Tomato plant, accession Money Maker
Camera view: horizontal (90 deg, fisheye); turntable rotation: 240 degrees
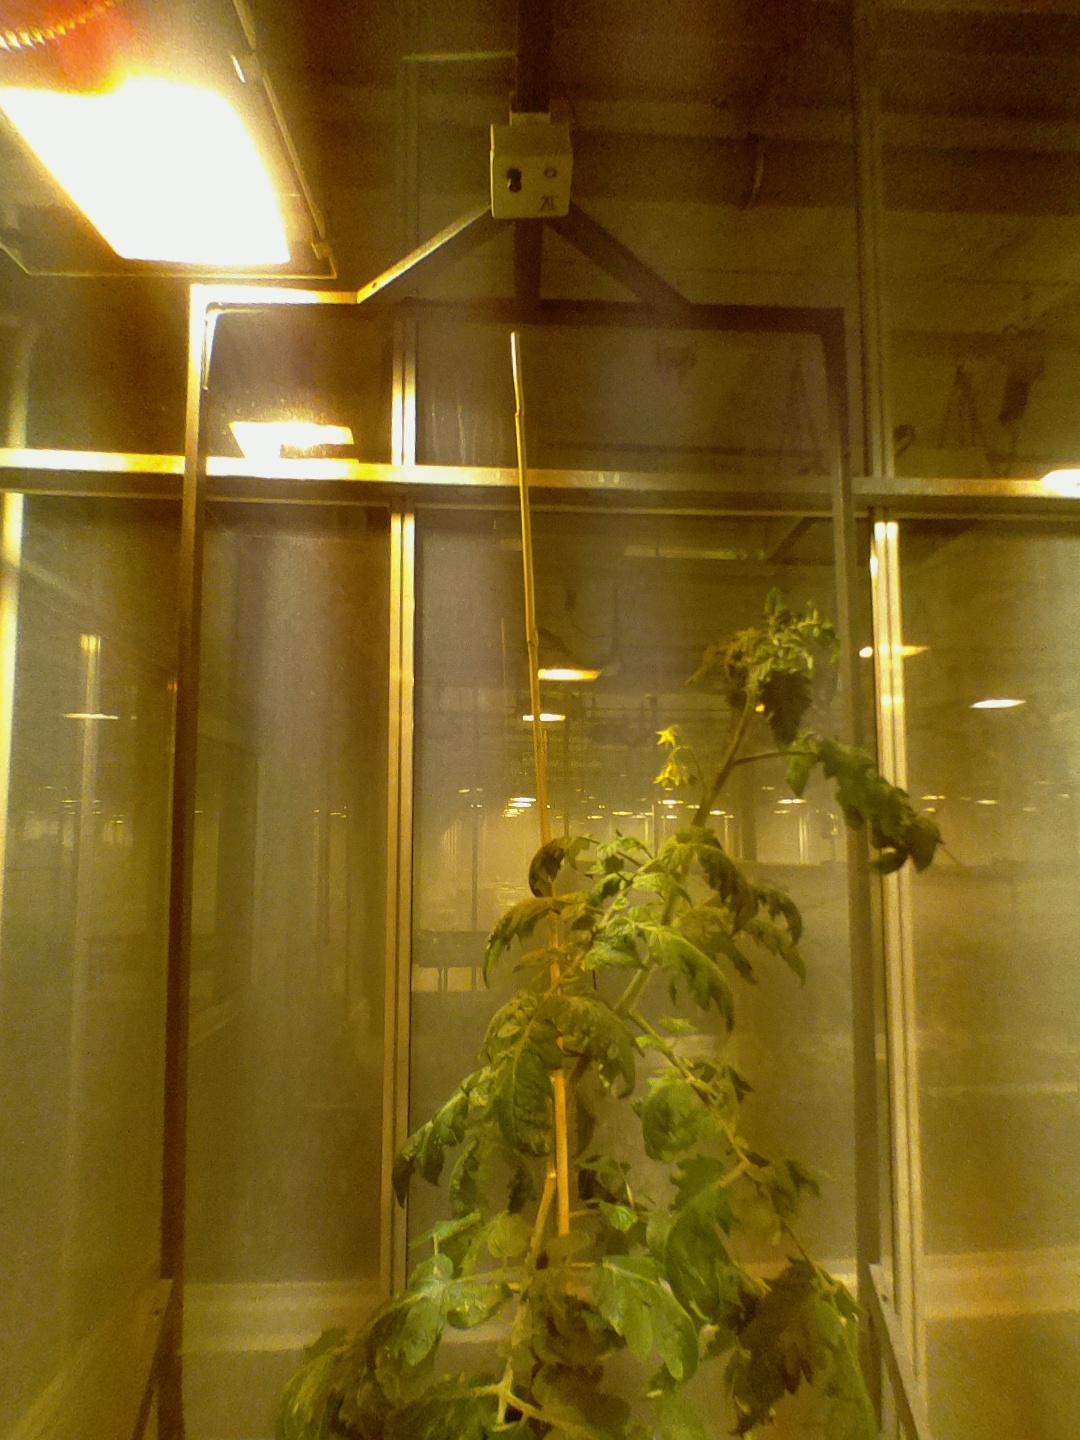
BBCH growth stage 68: Full flowering, 80%-90% of flowers open, more petals falling